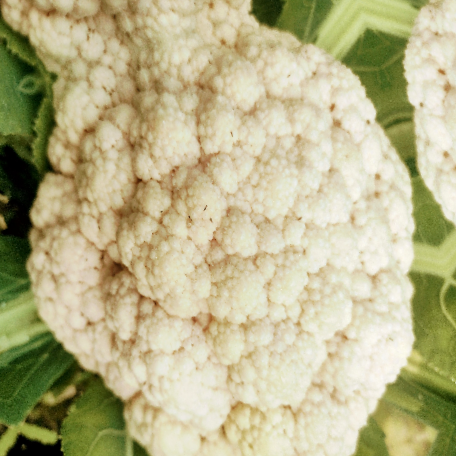
Label: Disease Free